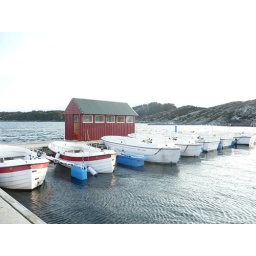
The fish cleaning house is in the background.